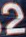
Number: 2